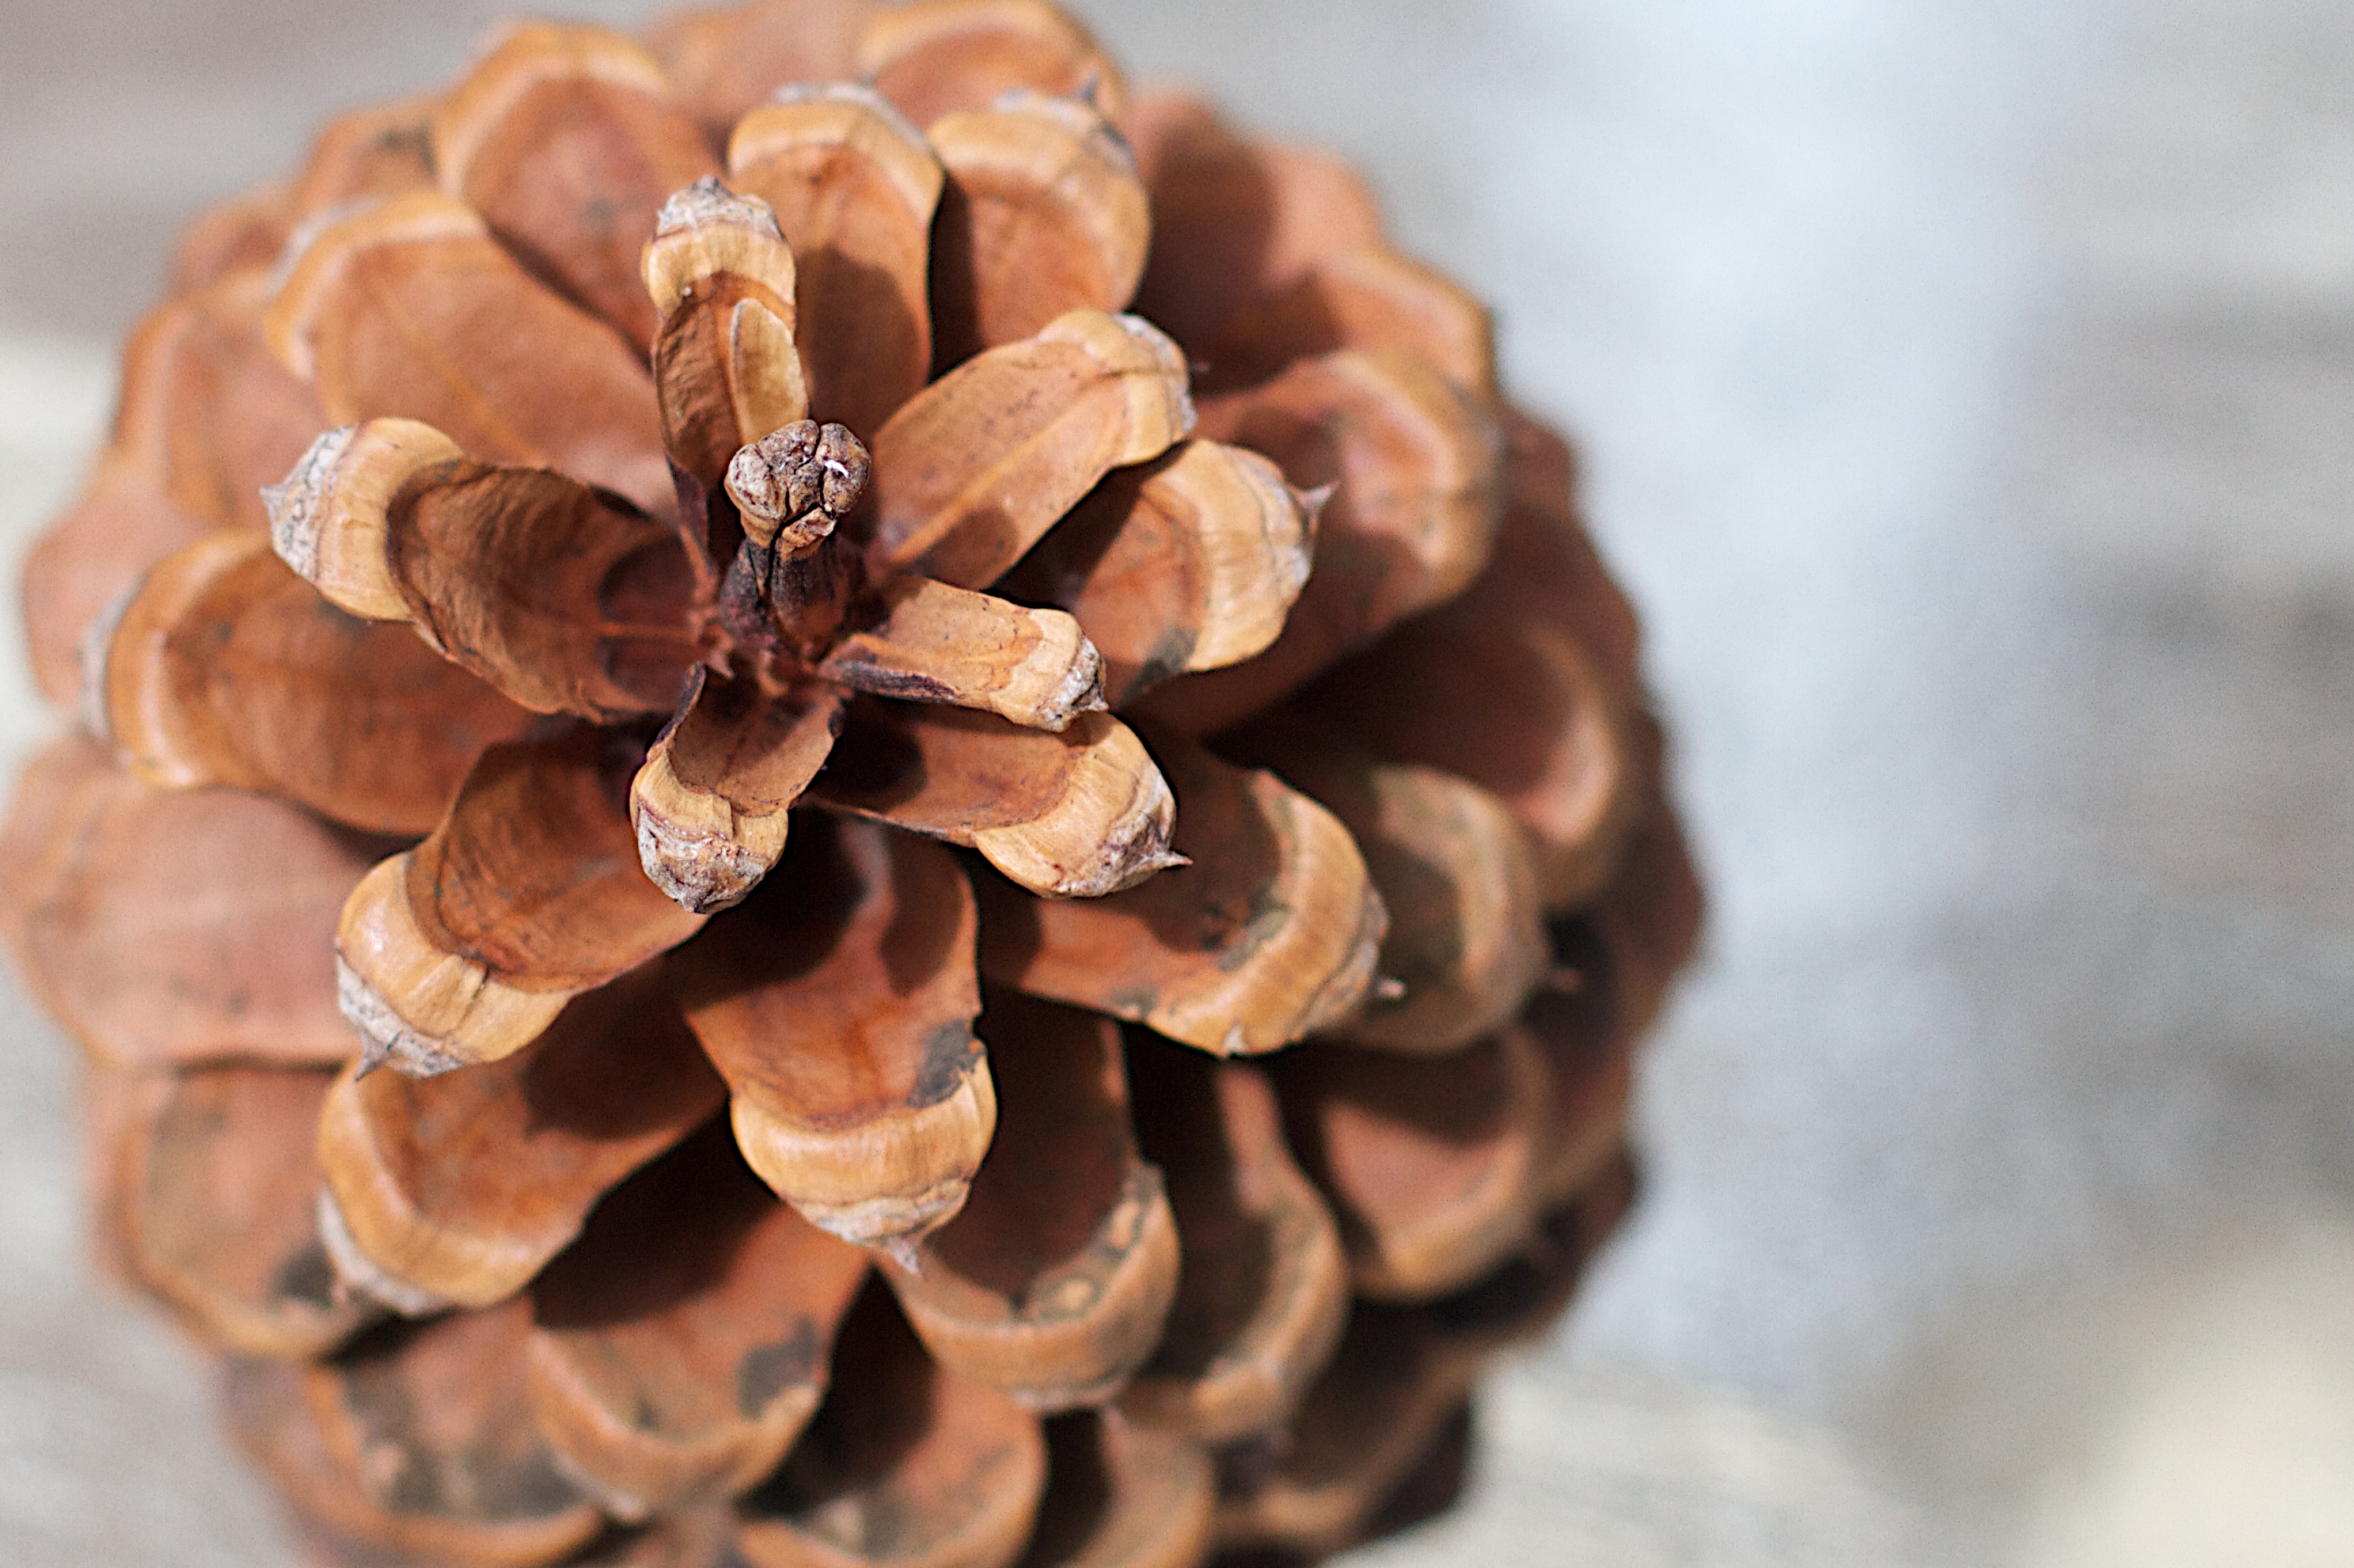
tree, plant, wood, flower, food, produce, close up, macro photography, flavor, shiitake, land plant, conifer cone